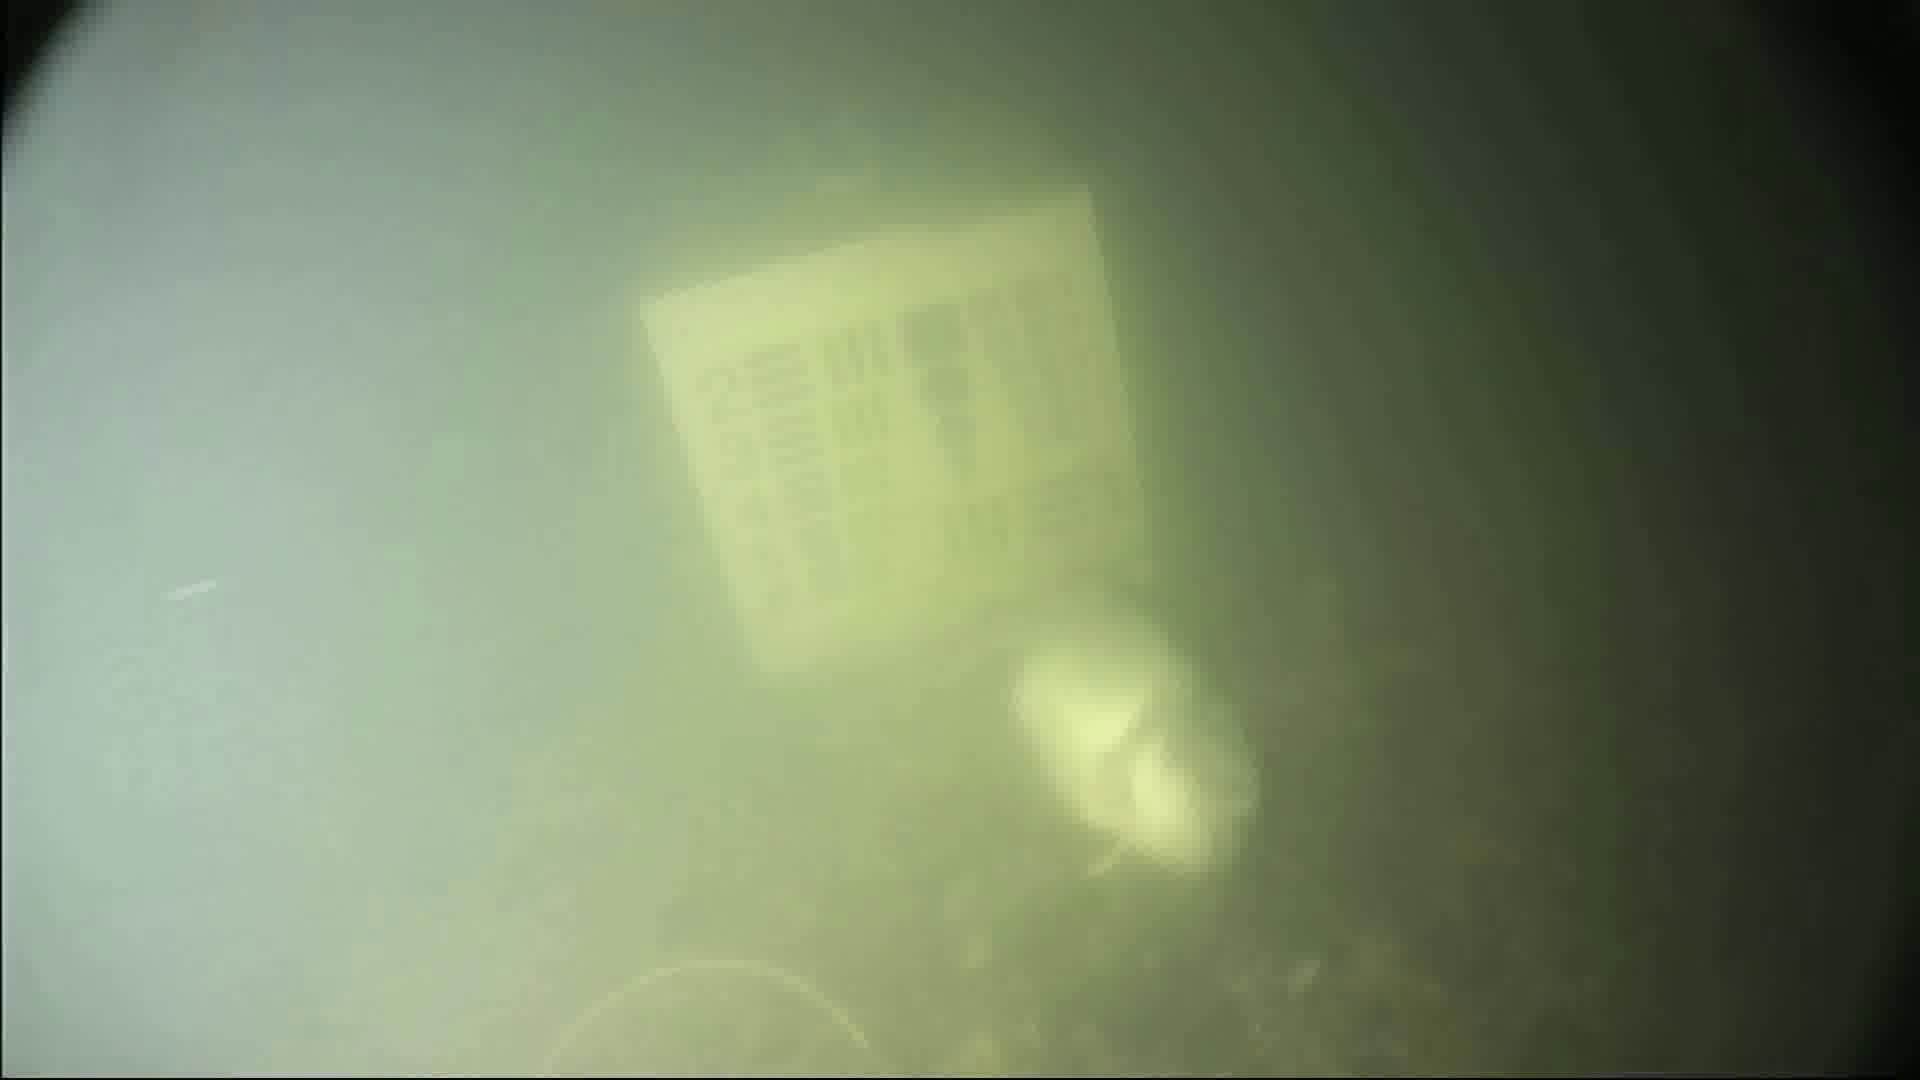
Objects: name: fish